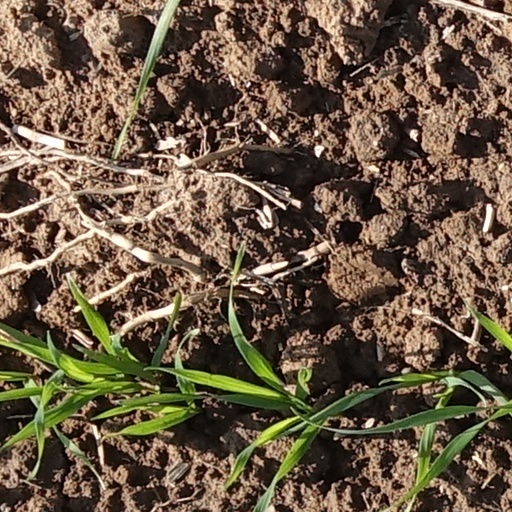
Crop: wheat